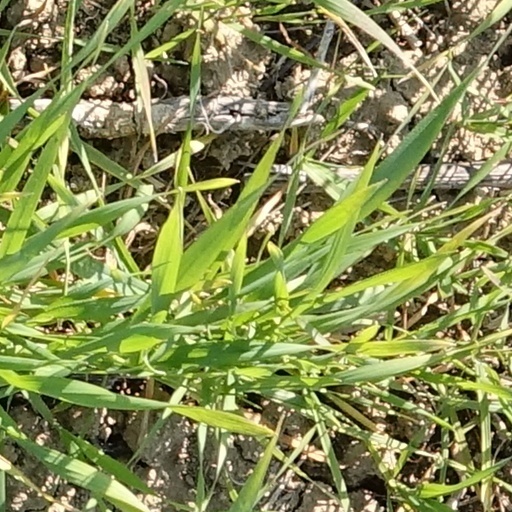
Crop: wheat